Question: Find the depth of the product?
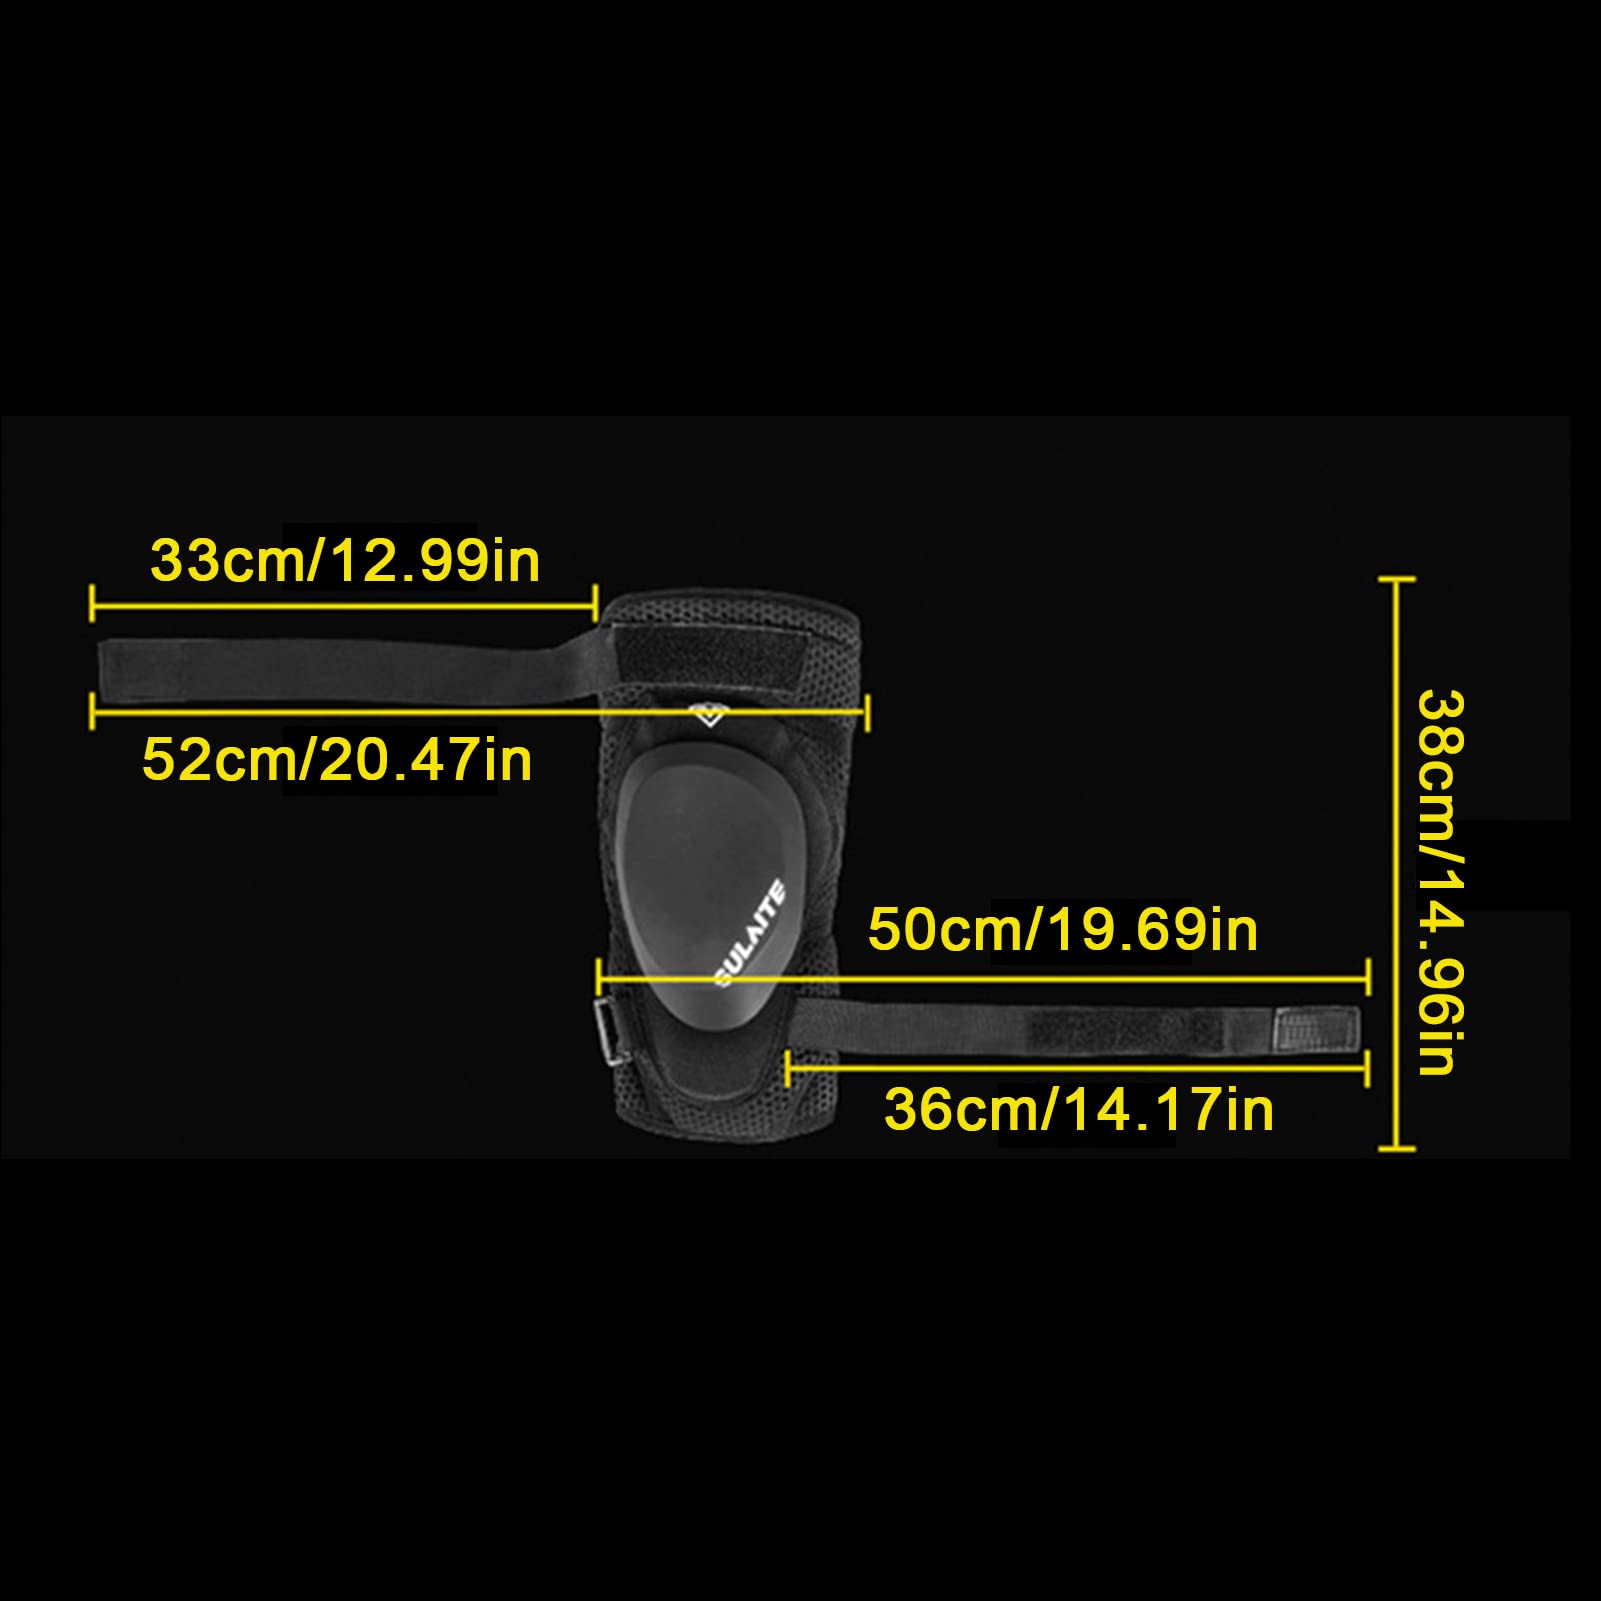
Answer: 52.0 centimetre